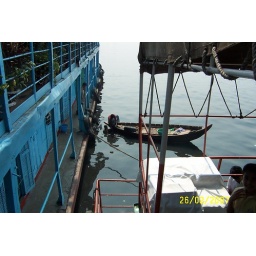
This guy is diving in the most disgusting water to retrieve glasses thrown from the boat